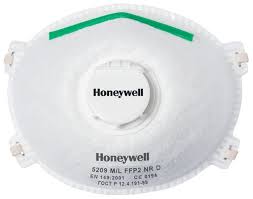
Label: trash